Hieronymites

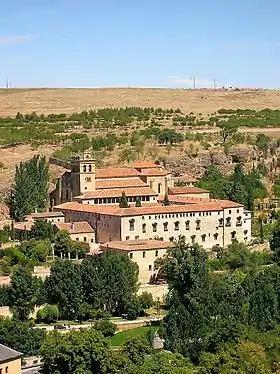
The Monastery of Saint Mary of Parral, the current headquarters of the Order of Saint Jerome.

Established near Toledo, Spain, the order developed from a spontaneous interest of a number of eremitical communities in both Spain and Portugal imitating the life of Jerome and Paula of Rome. This way of life soon became widespread in Spain. Two of these hermits, Pedro Fernández y Pecha and Fernando Yáñez y de Figueroa, decided it would be more advantageous to live a more regular way of life in a community, under an authorized monastic rule.